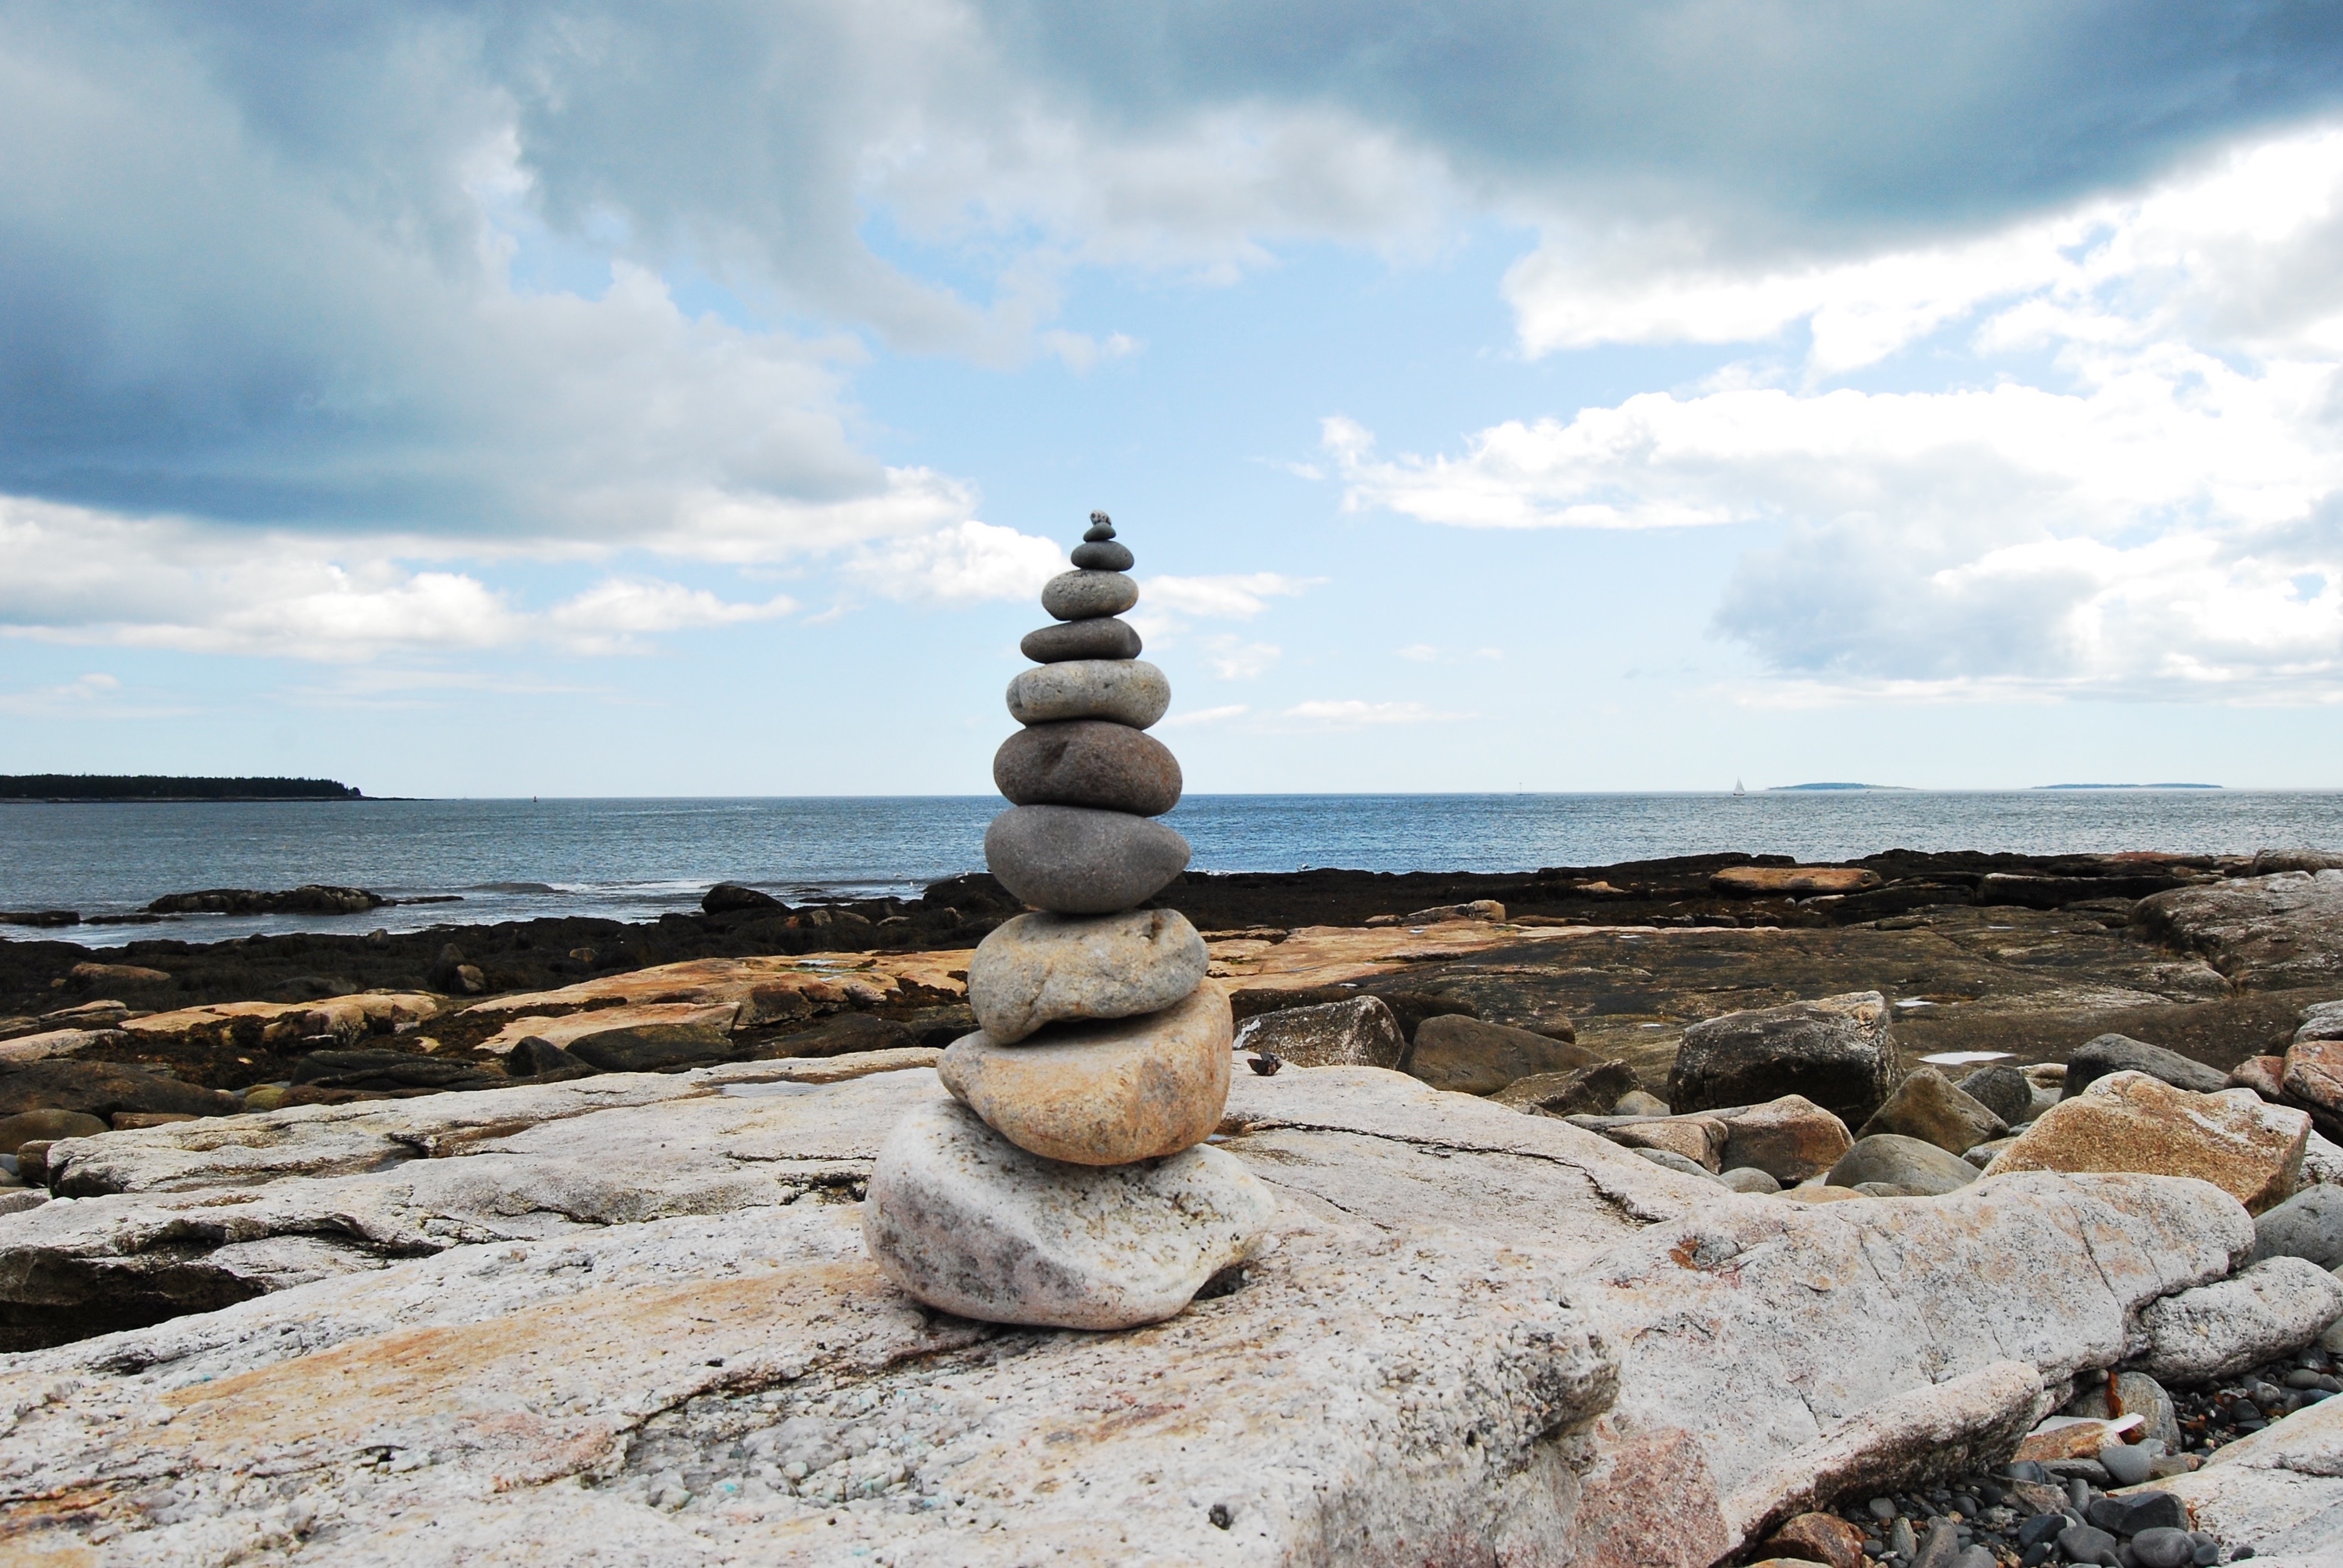
beach, landscape, sea, coast, sand, rock, ocean, shore, monument, vacation, statue, tower, terrain, material, geology, temple, ancient history